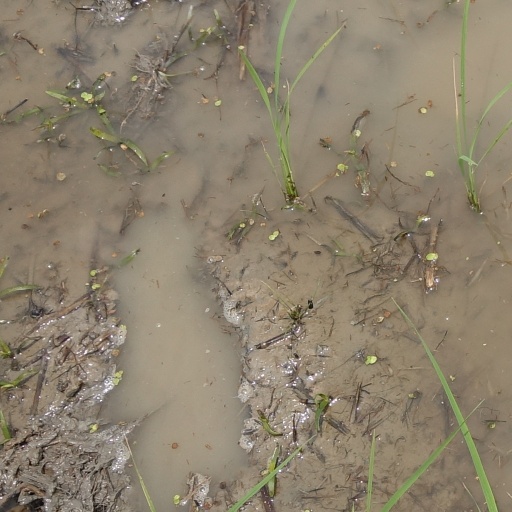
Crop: rice